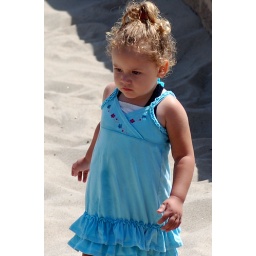
Toddler girl in blue at the beach